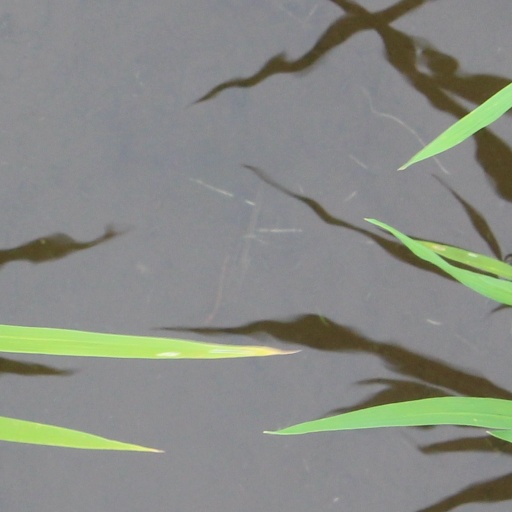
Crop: rice